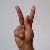
The image shows a hand gesture representing the letter 'K' in Indian Sign Language.